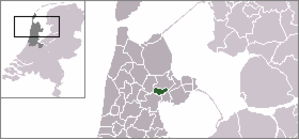
Wognum est un village et une ancienne commune dans la province de la Hollande-Septentrionale. Depuis le 1ᵉʳ janvier 2007, Wognum est rattaché à la commune de Medemblik.